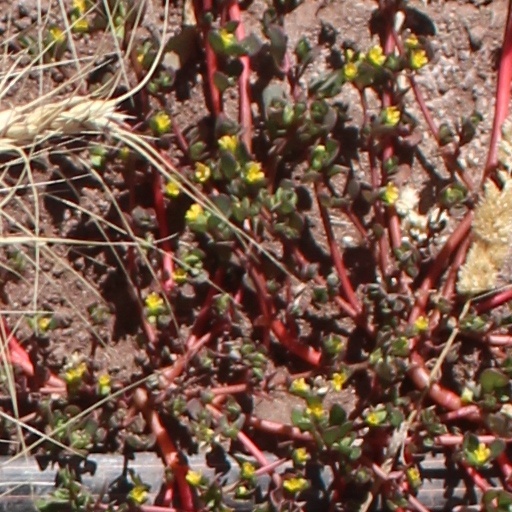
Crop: wheat